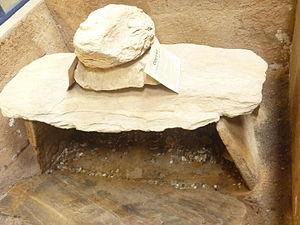
Coffre funéraire datant de l'Âge du bronze trouvé dans un tertre près de la carrière du Bilou au Conquet avec comme mobilier intérieur des restes d’ossements et des galets de grève
Le musée de la Préhistoire finistérienne se trouve à Pors Carn, en Penmarc'h.
Le Conquet [lə kɔ̃kε] est une commune française du département du Finistère, en région Bretagne.